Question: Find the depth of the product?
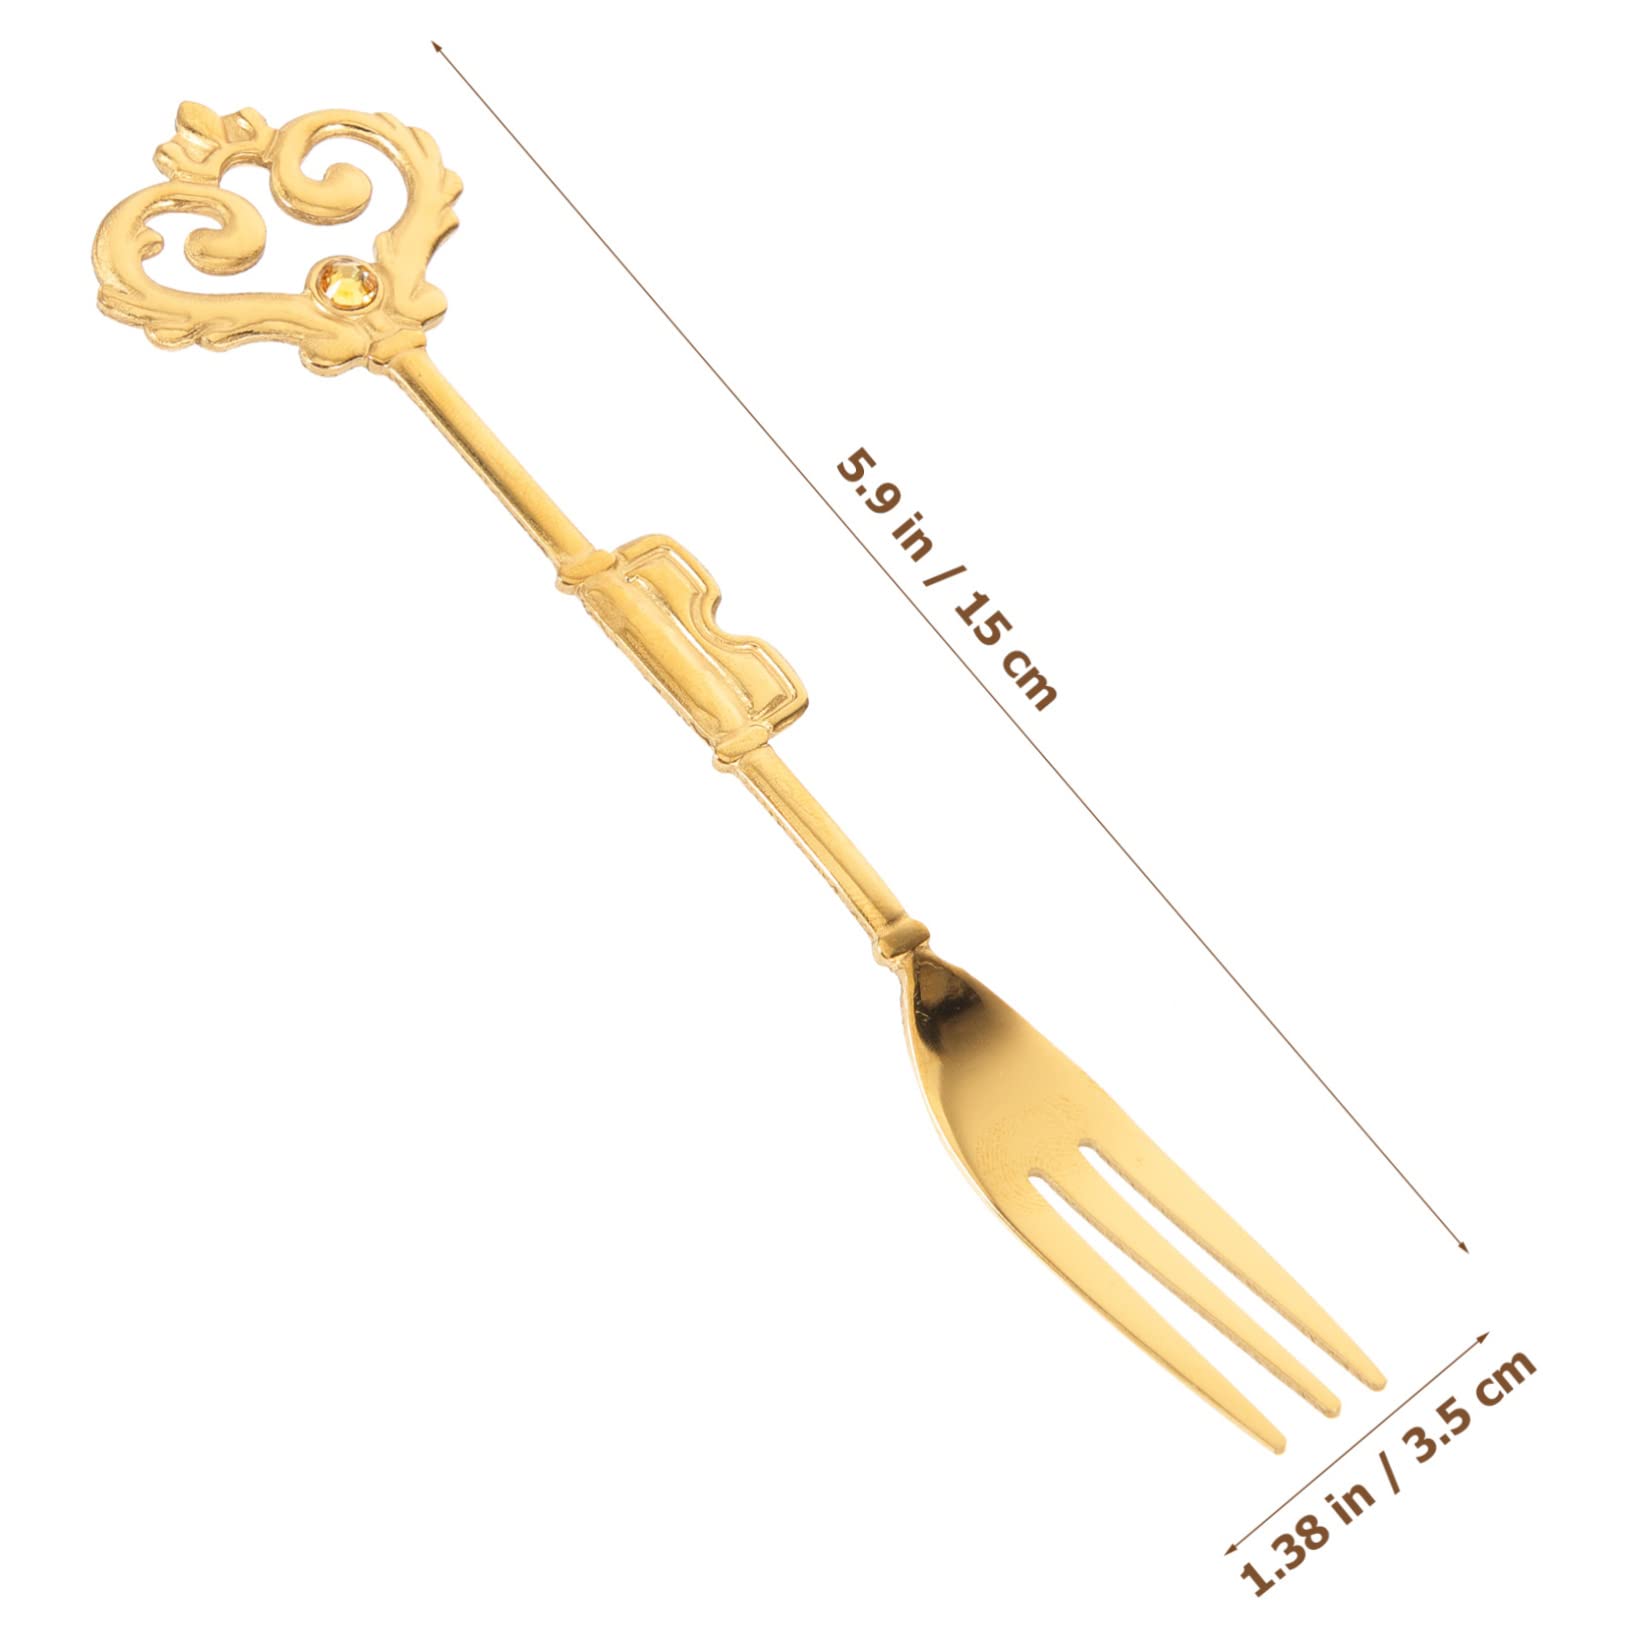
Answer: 15.0 centimetre